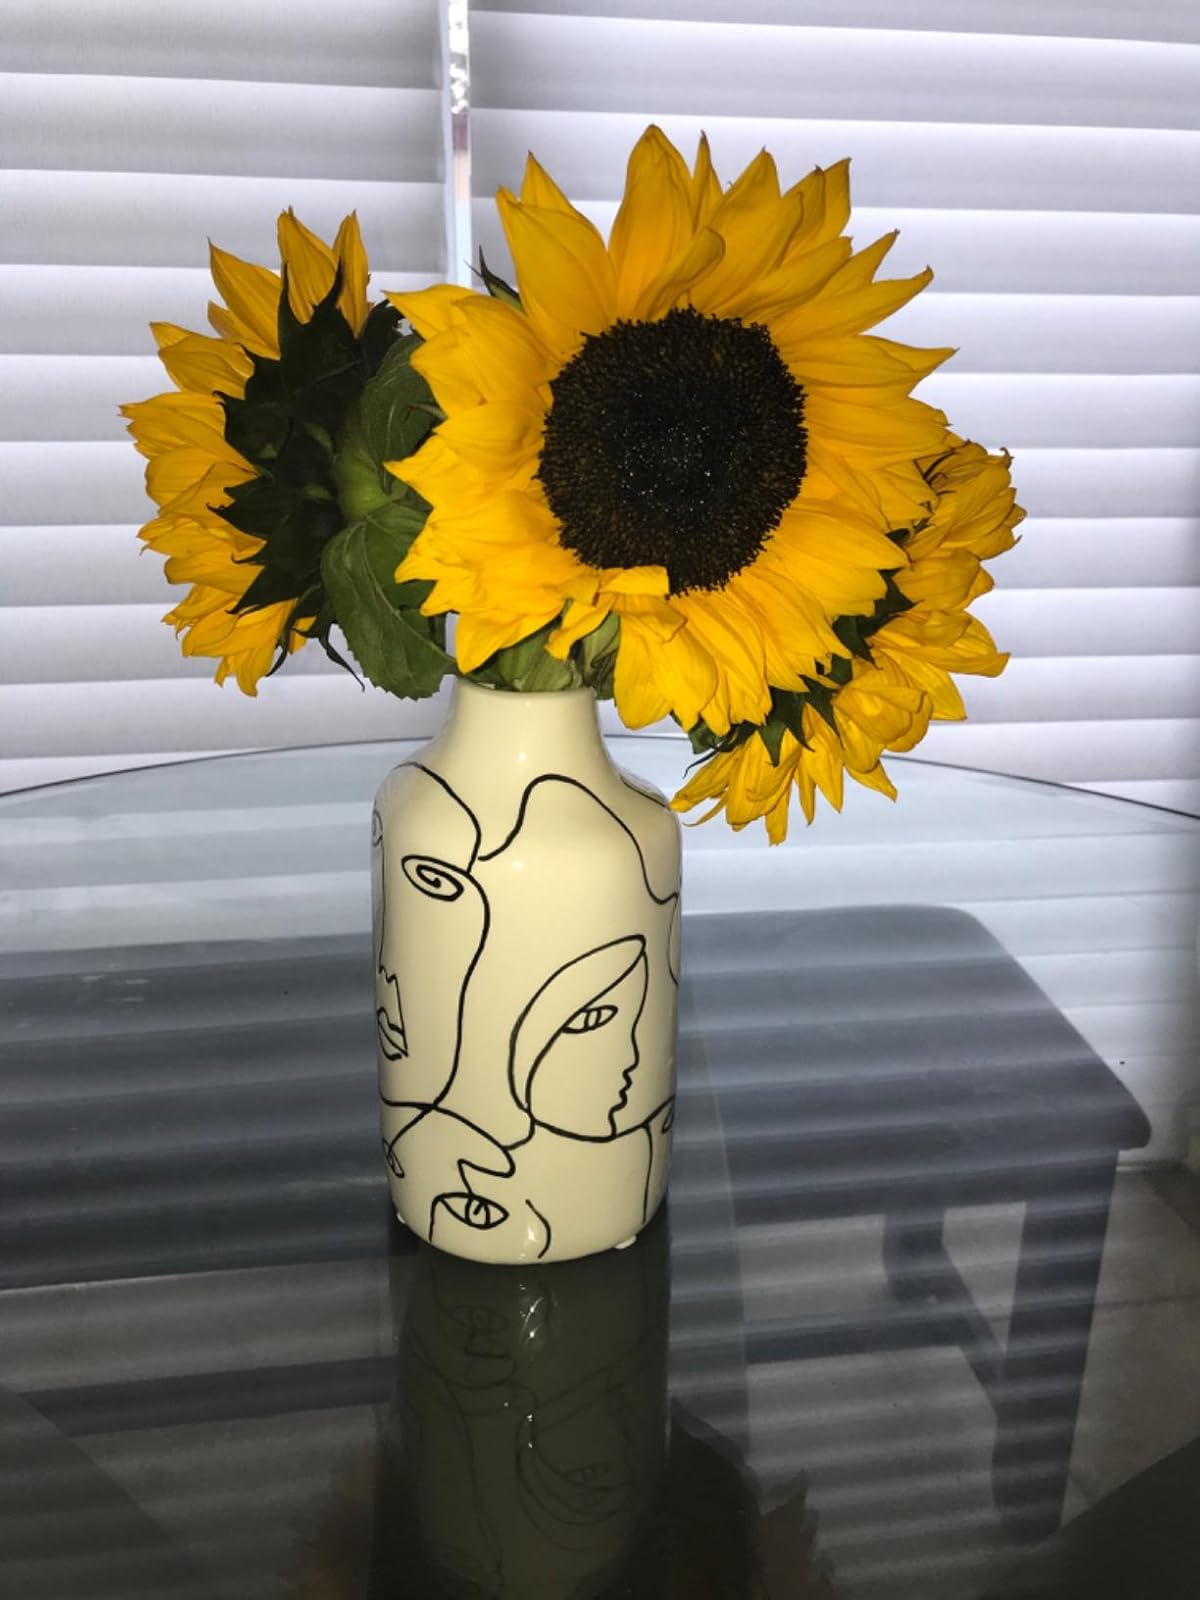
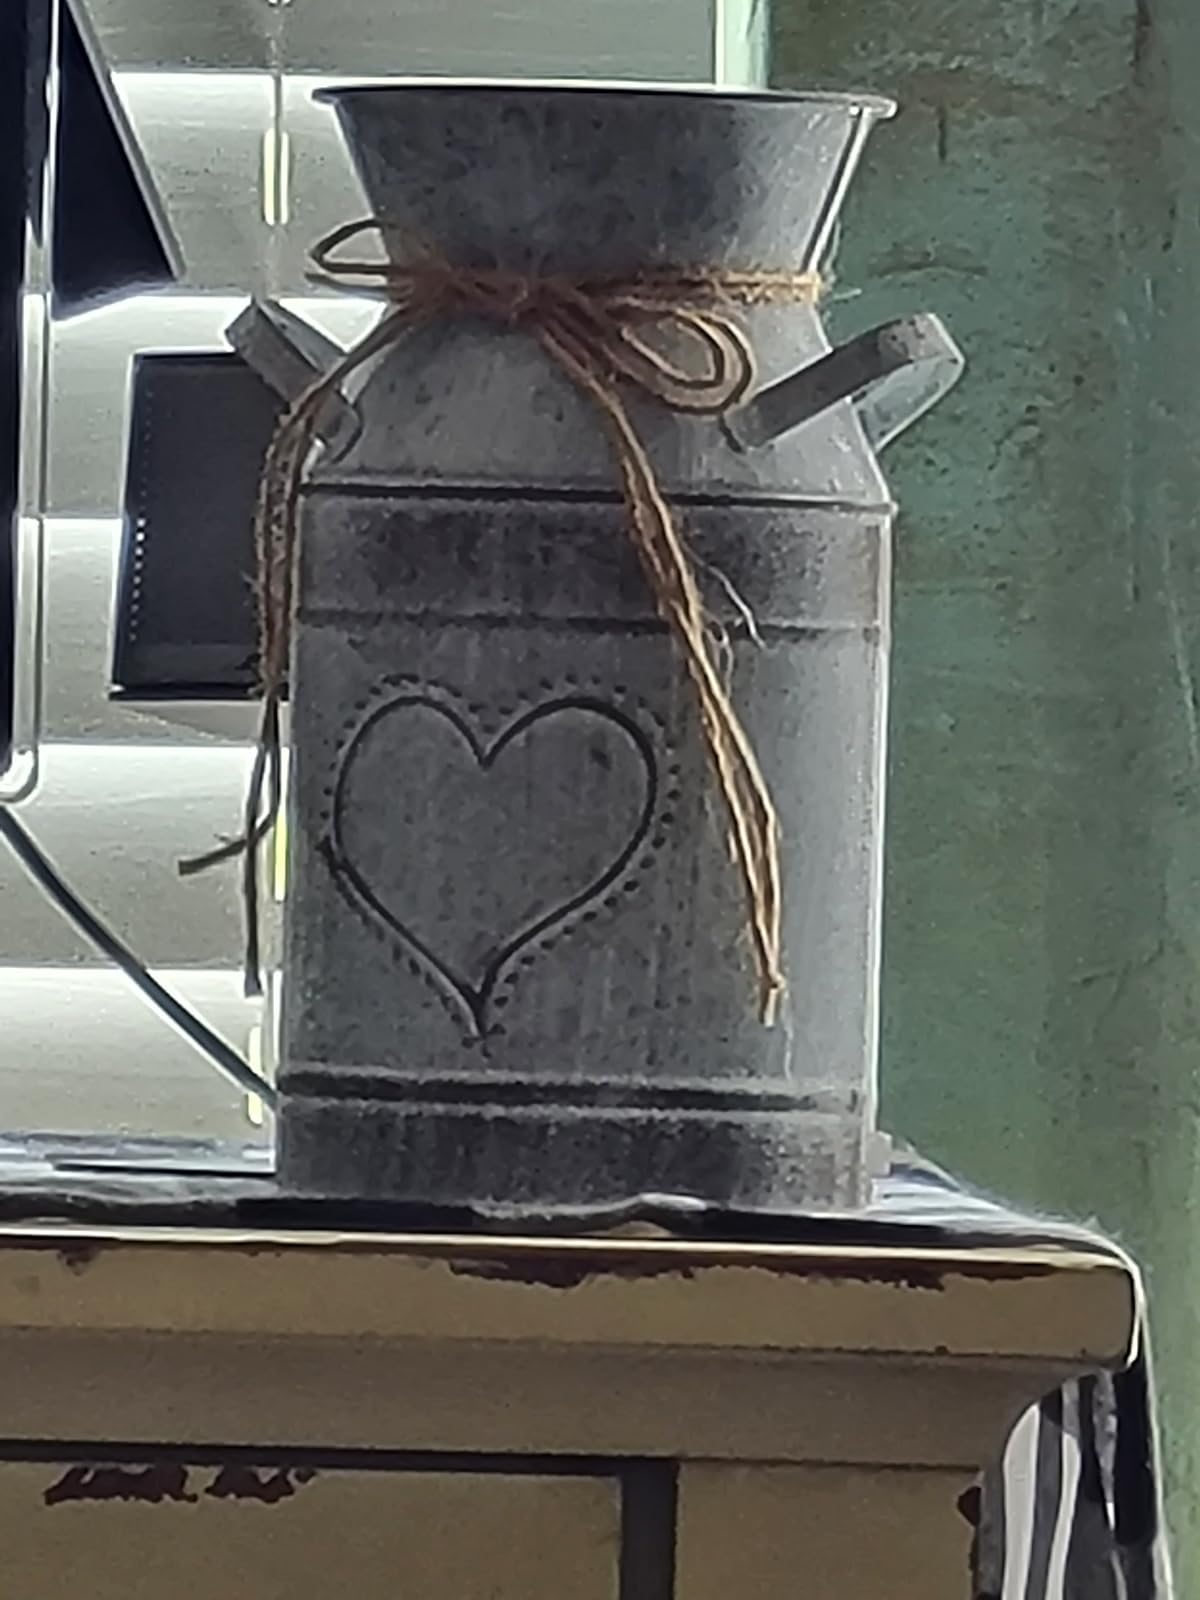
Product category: vase
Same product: no